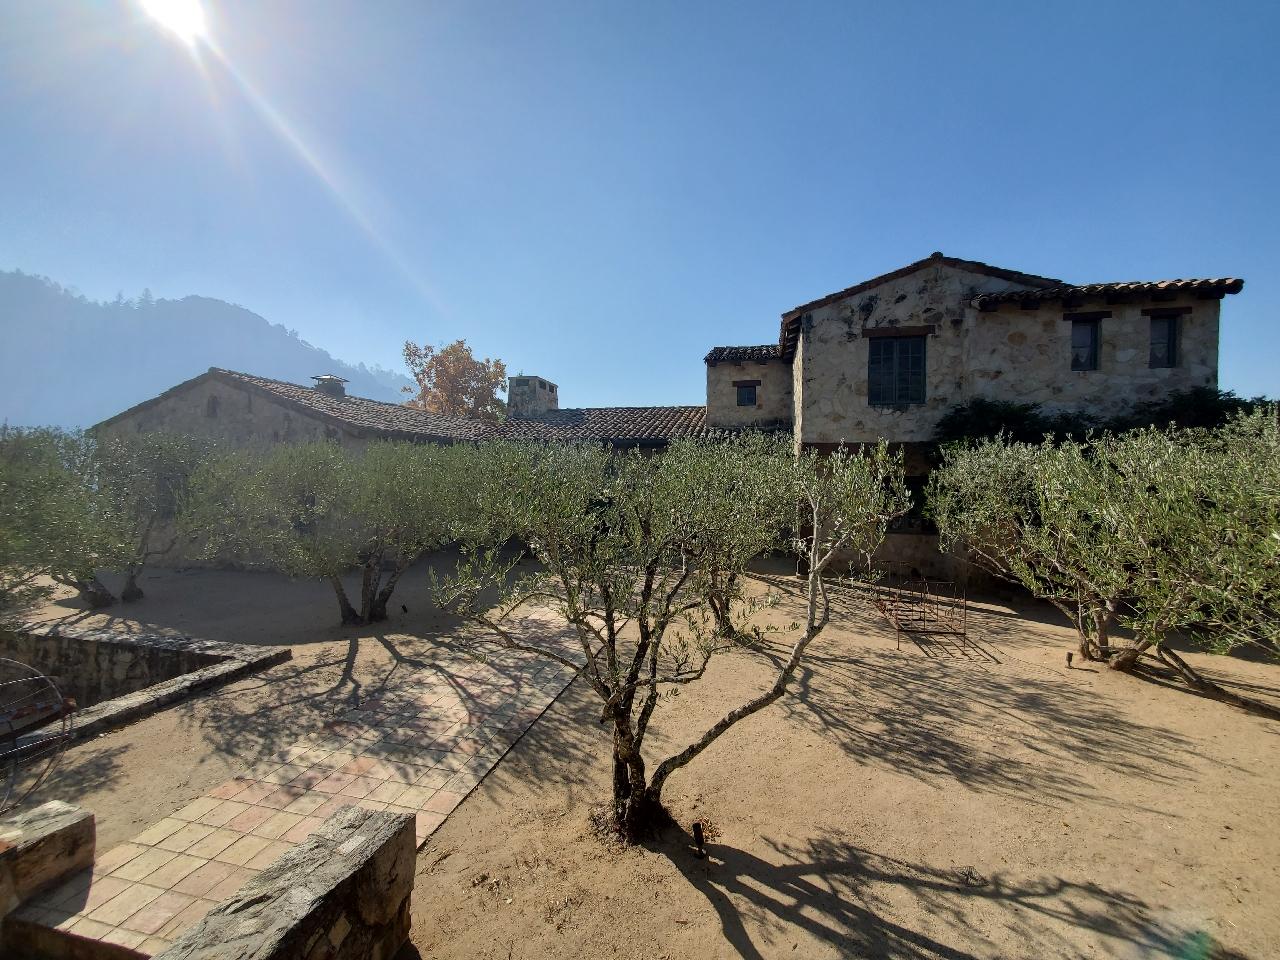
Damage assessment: no_damage